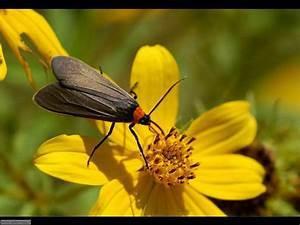
butterfly